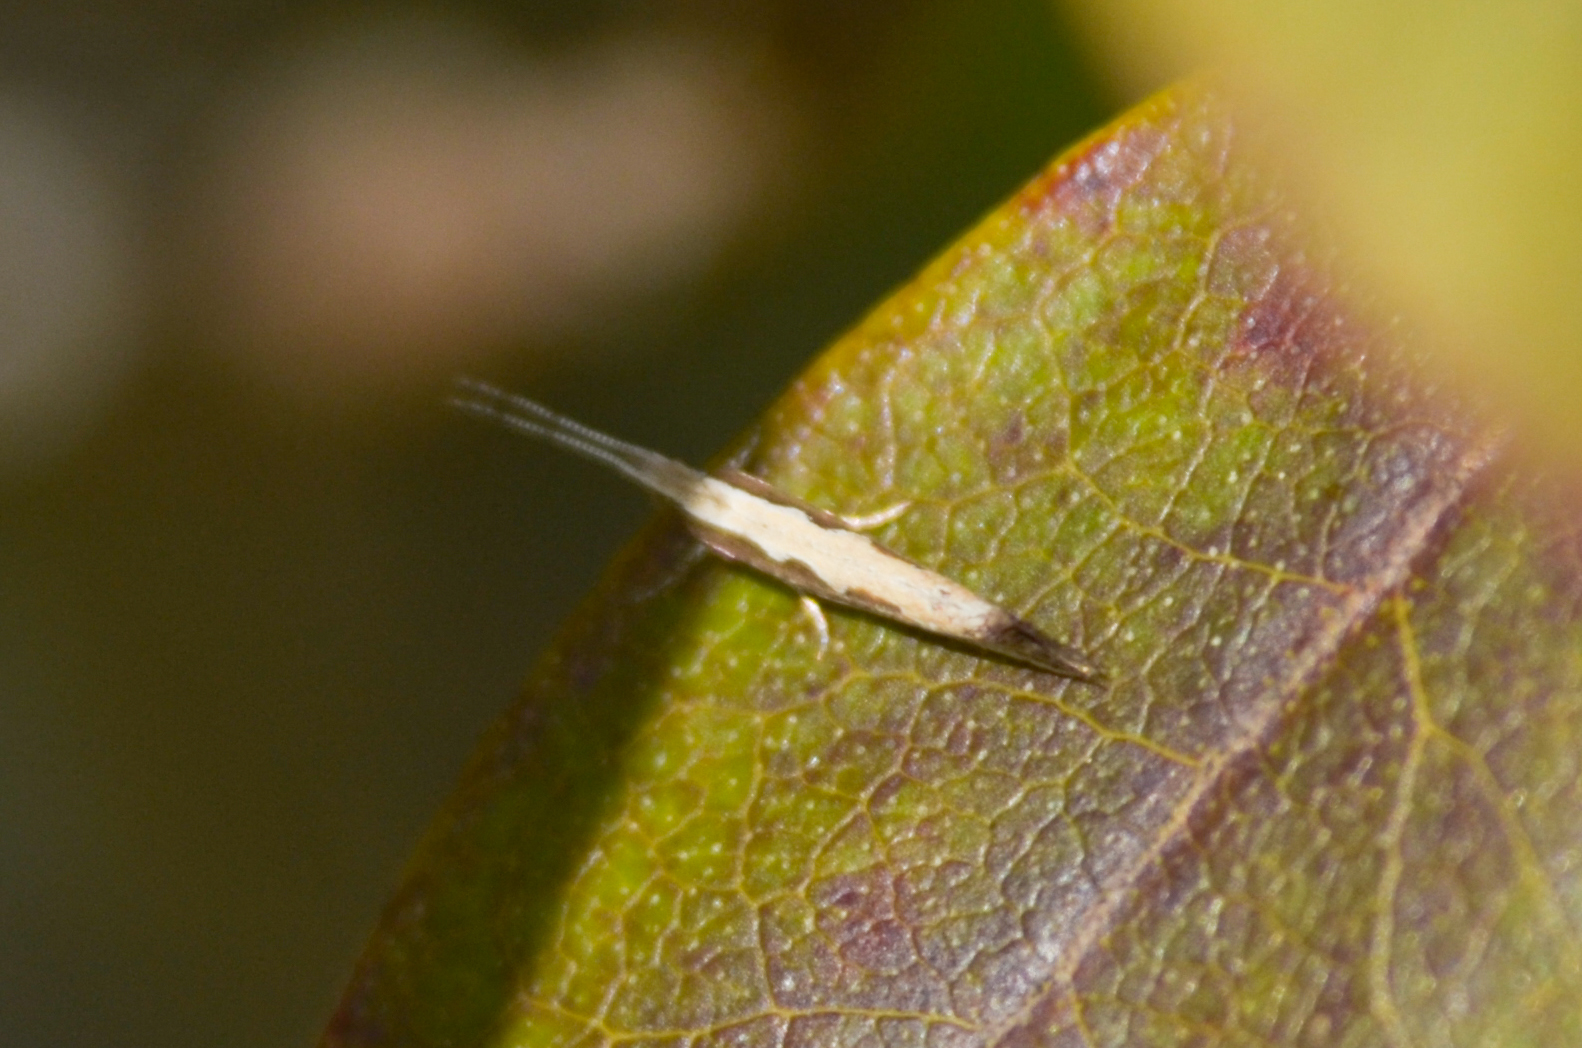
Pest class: diamondback_moth